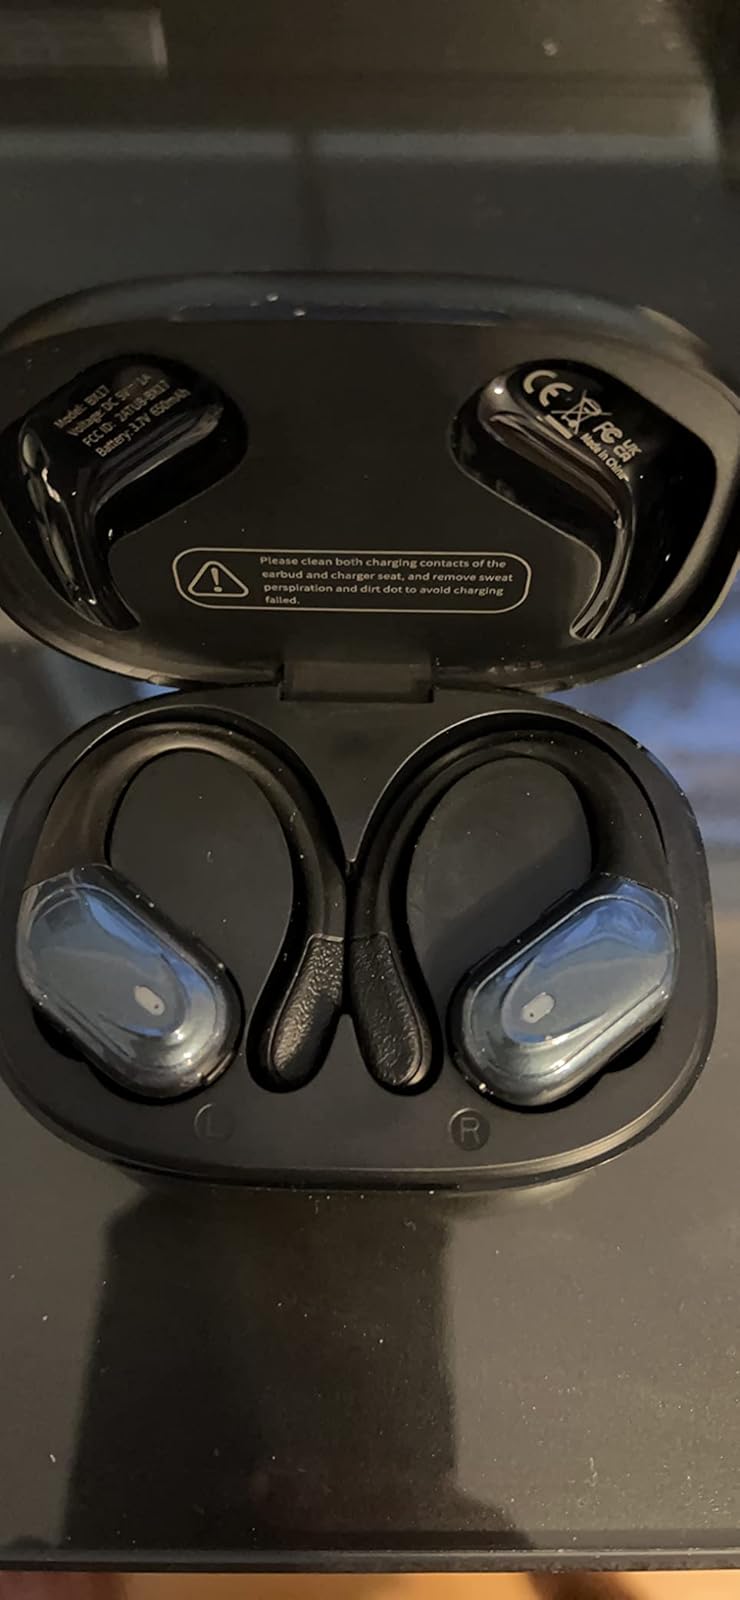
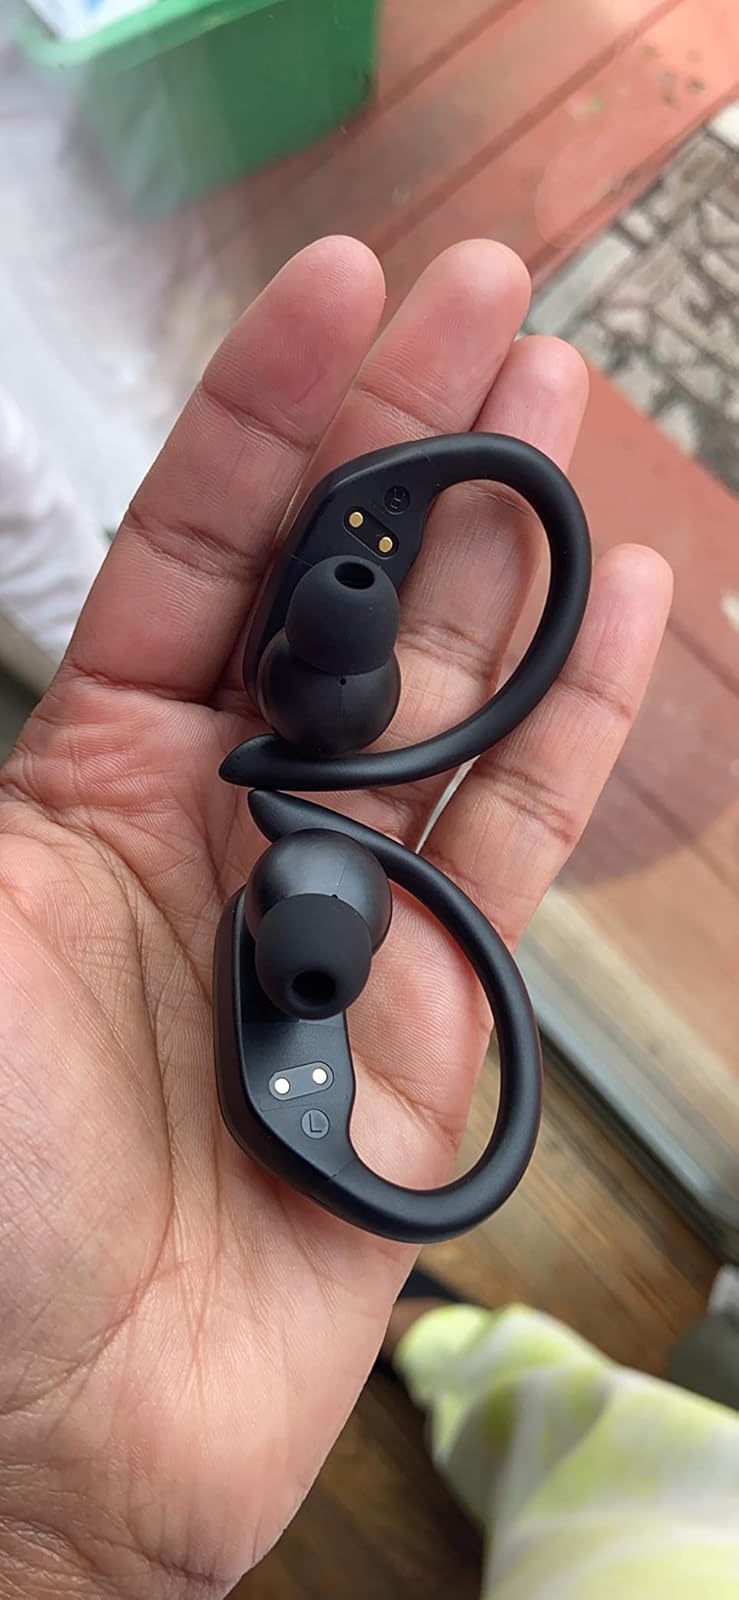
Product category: earbuds
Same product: no